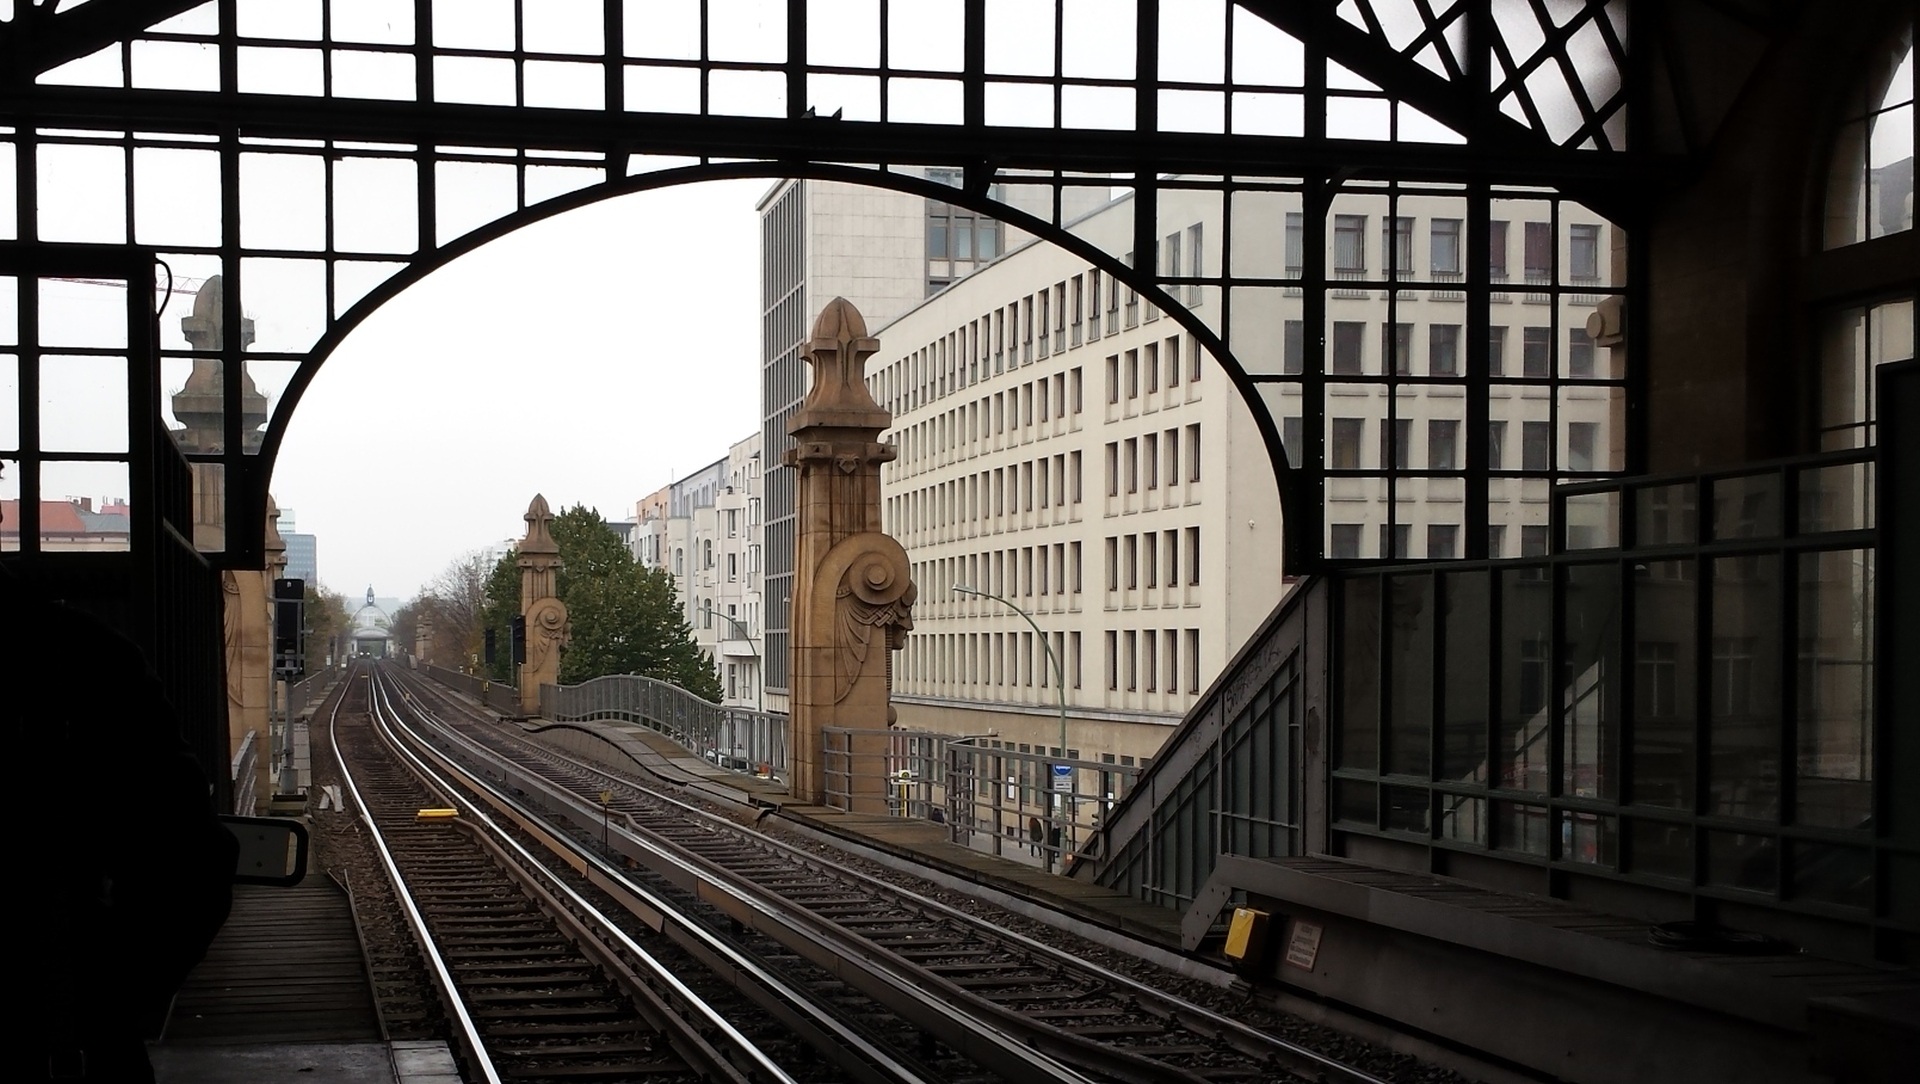
track, trail, bridge, train, transport, arch, vehicle, train station, public transport, symmetry, berlin, rail transport, rolling stock, metropolitan area